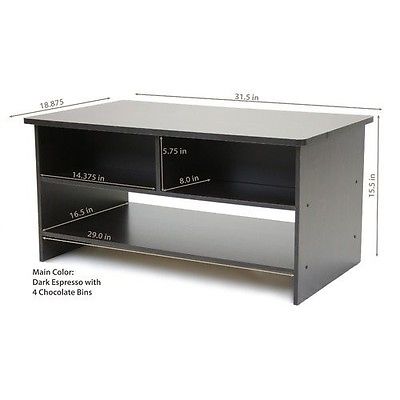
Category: table